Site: brandenburg
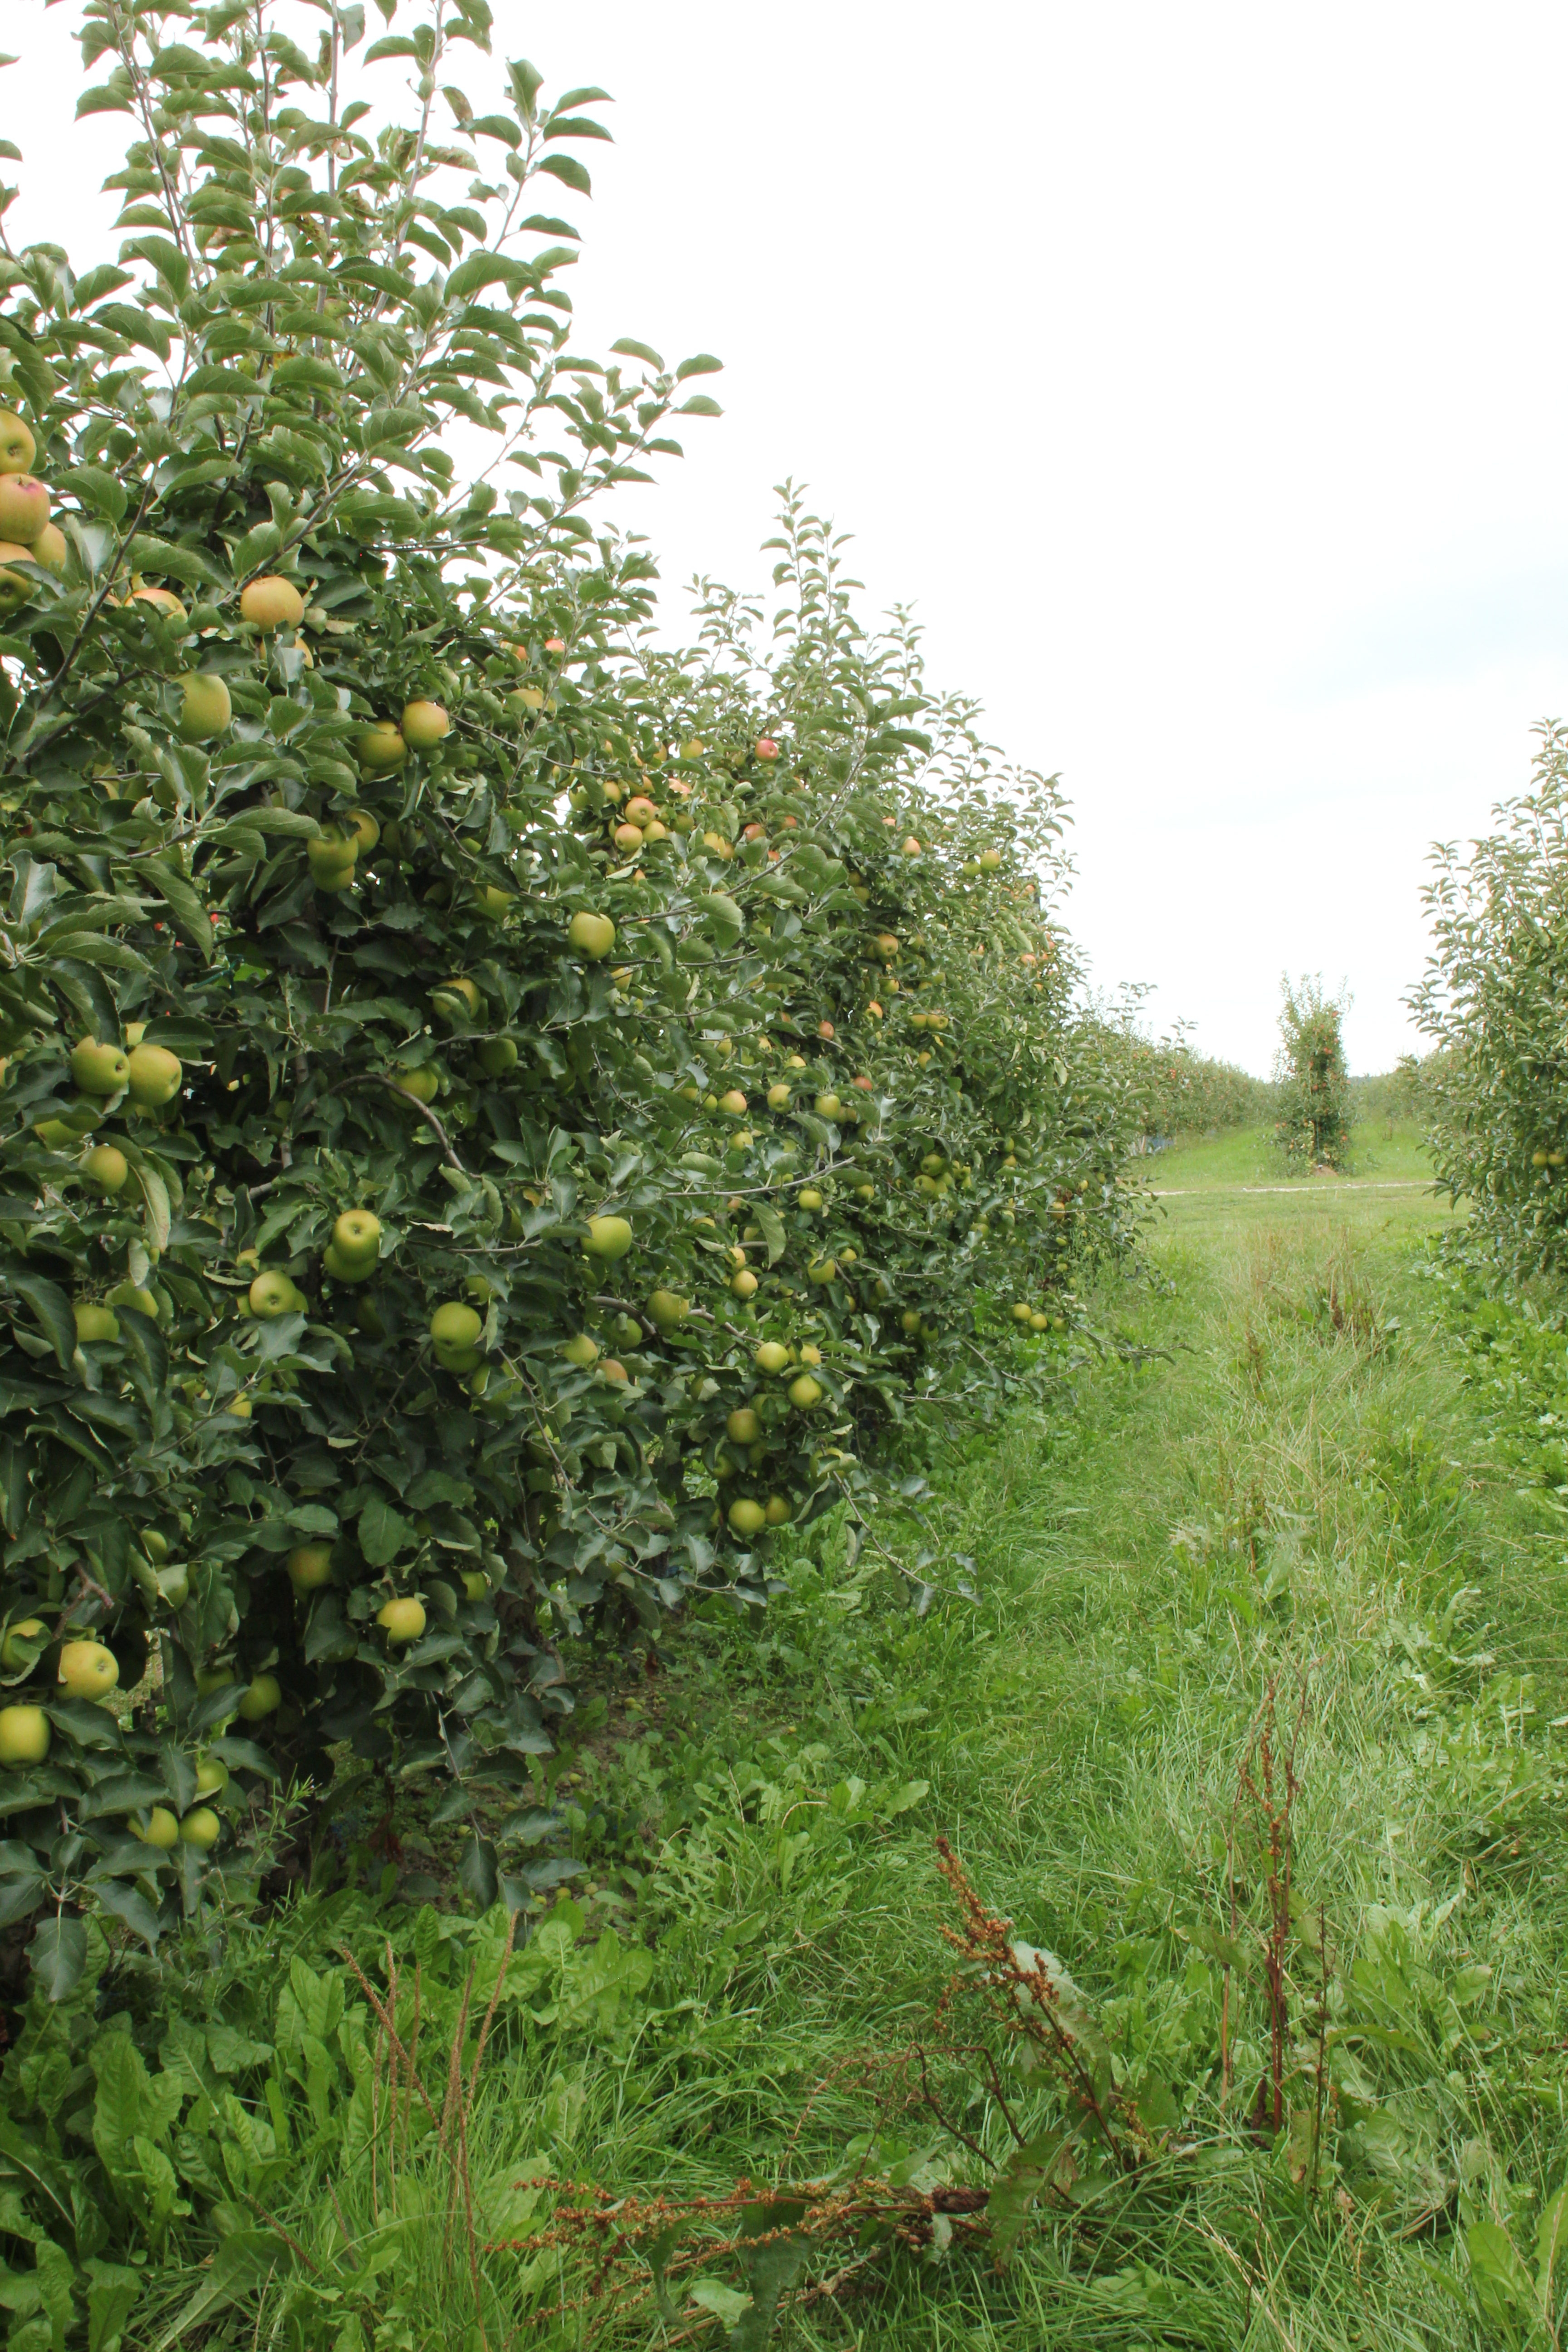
Growth stage (BBCH 87): Maturity of fruit and seed